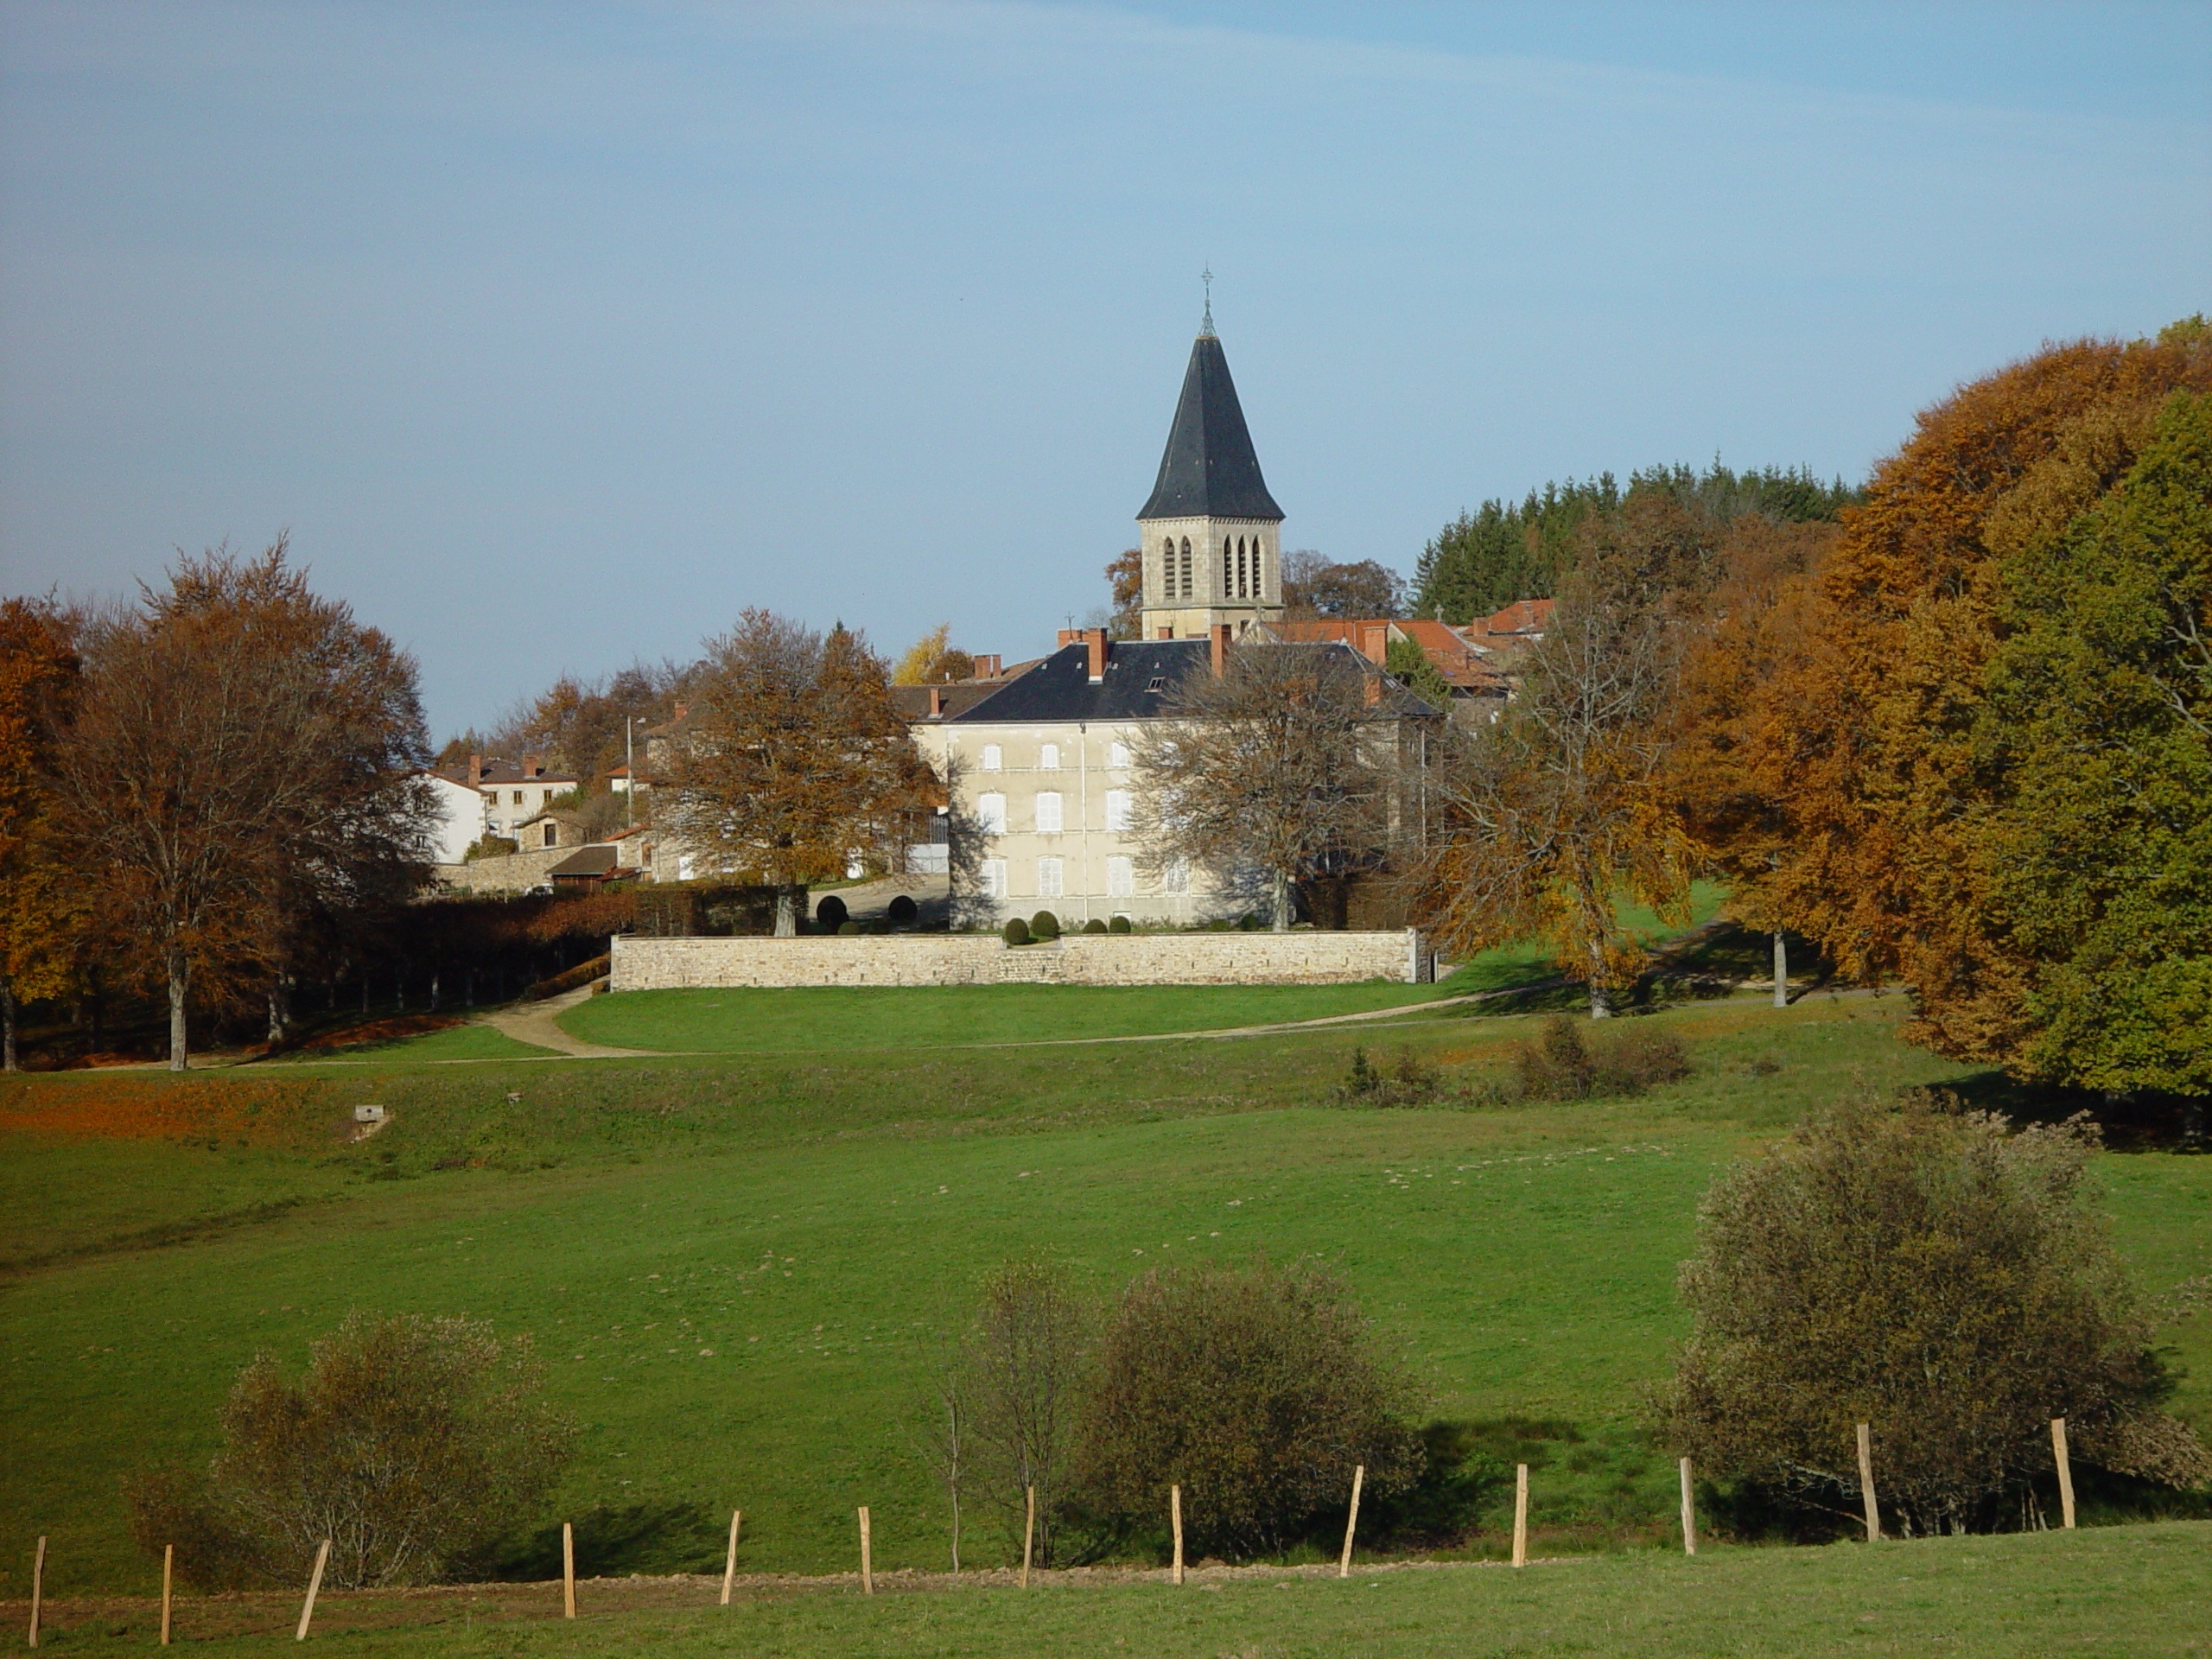
tree, farm, lawn, hill, building, chateau, village, autumn, castle, auvergne, estate, rural area, stately home, de d me, livradois, chandelys